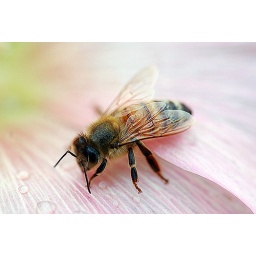
More bees...... drinking in a pink flower !!